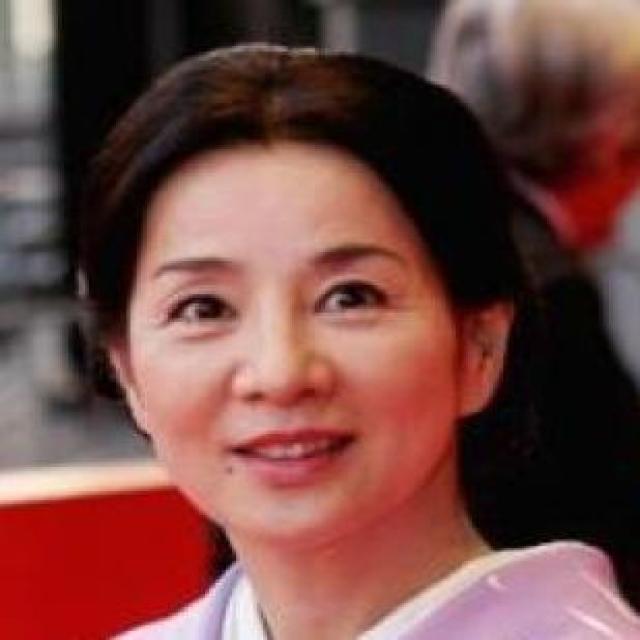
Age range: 65+